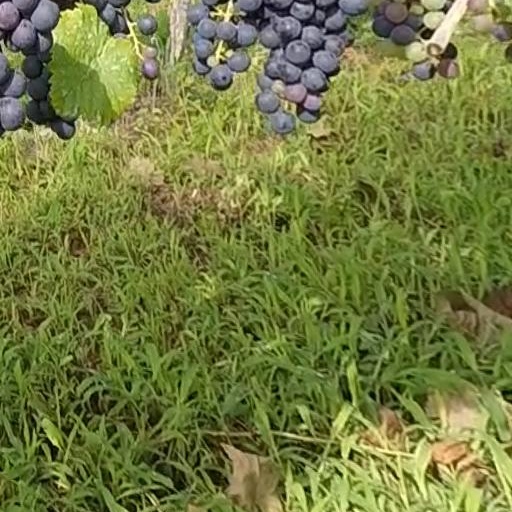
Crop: grape